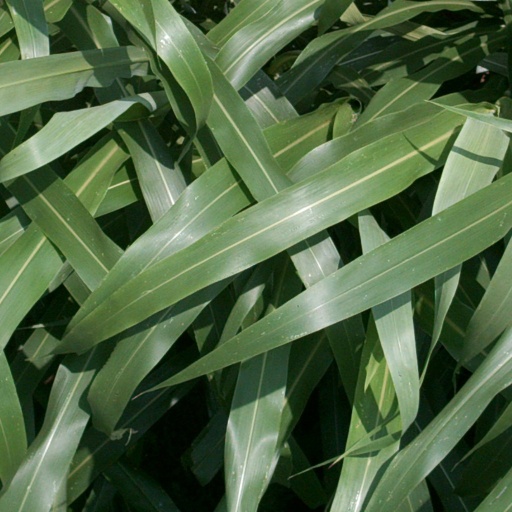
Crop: sorghum